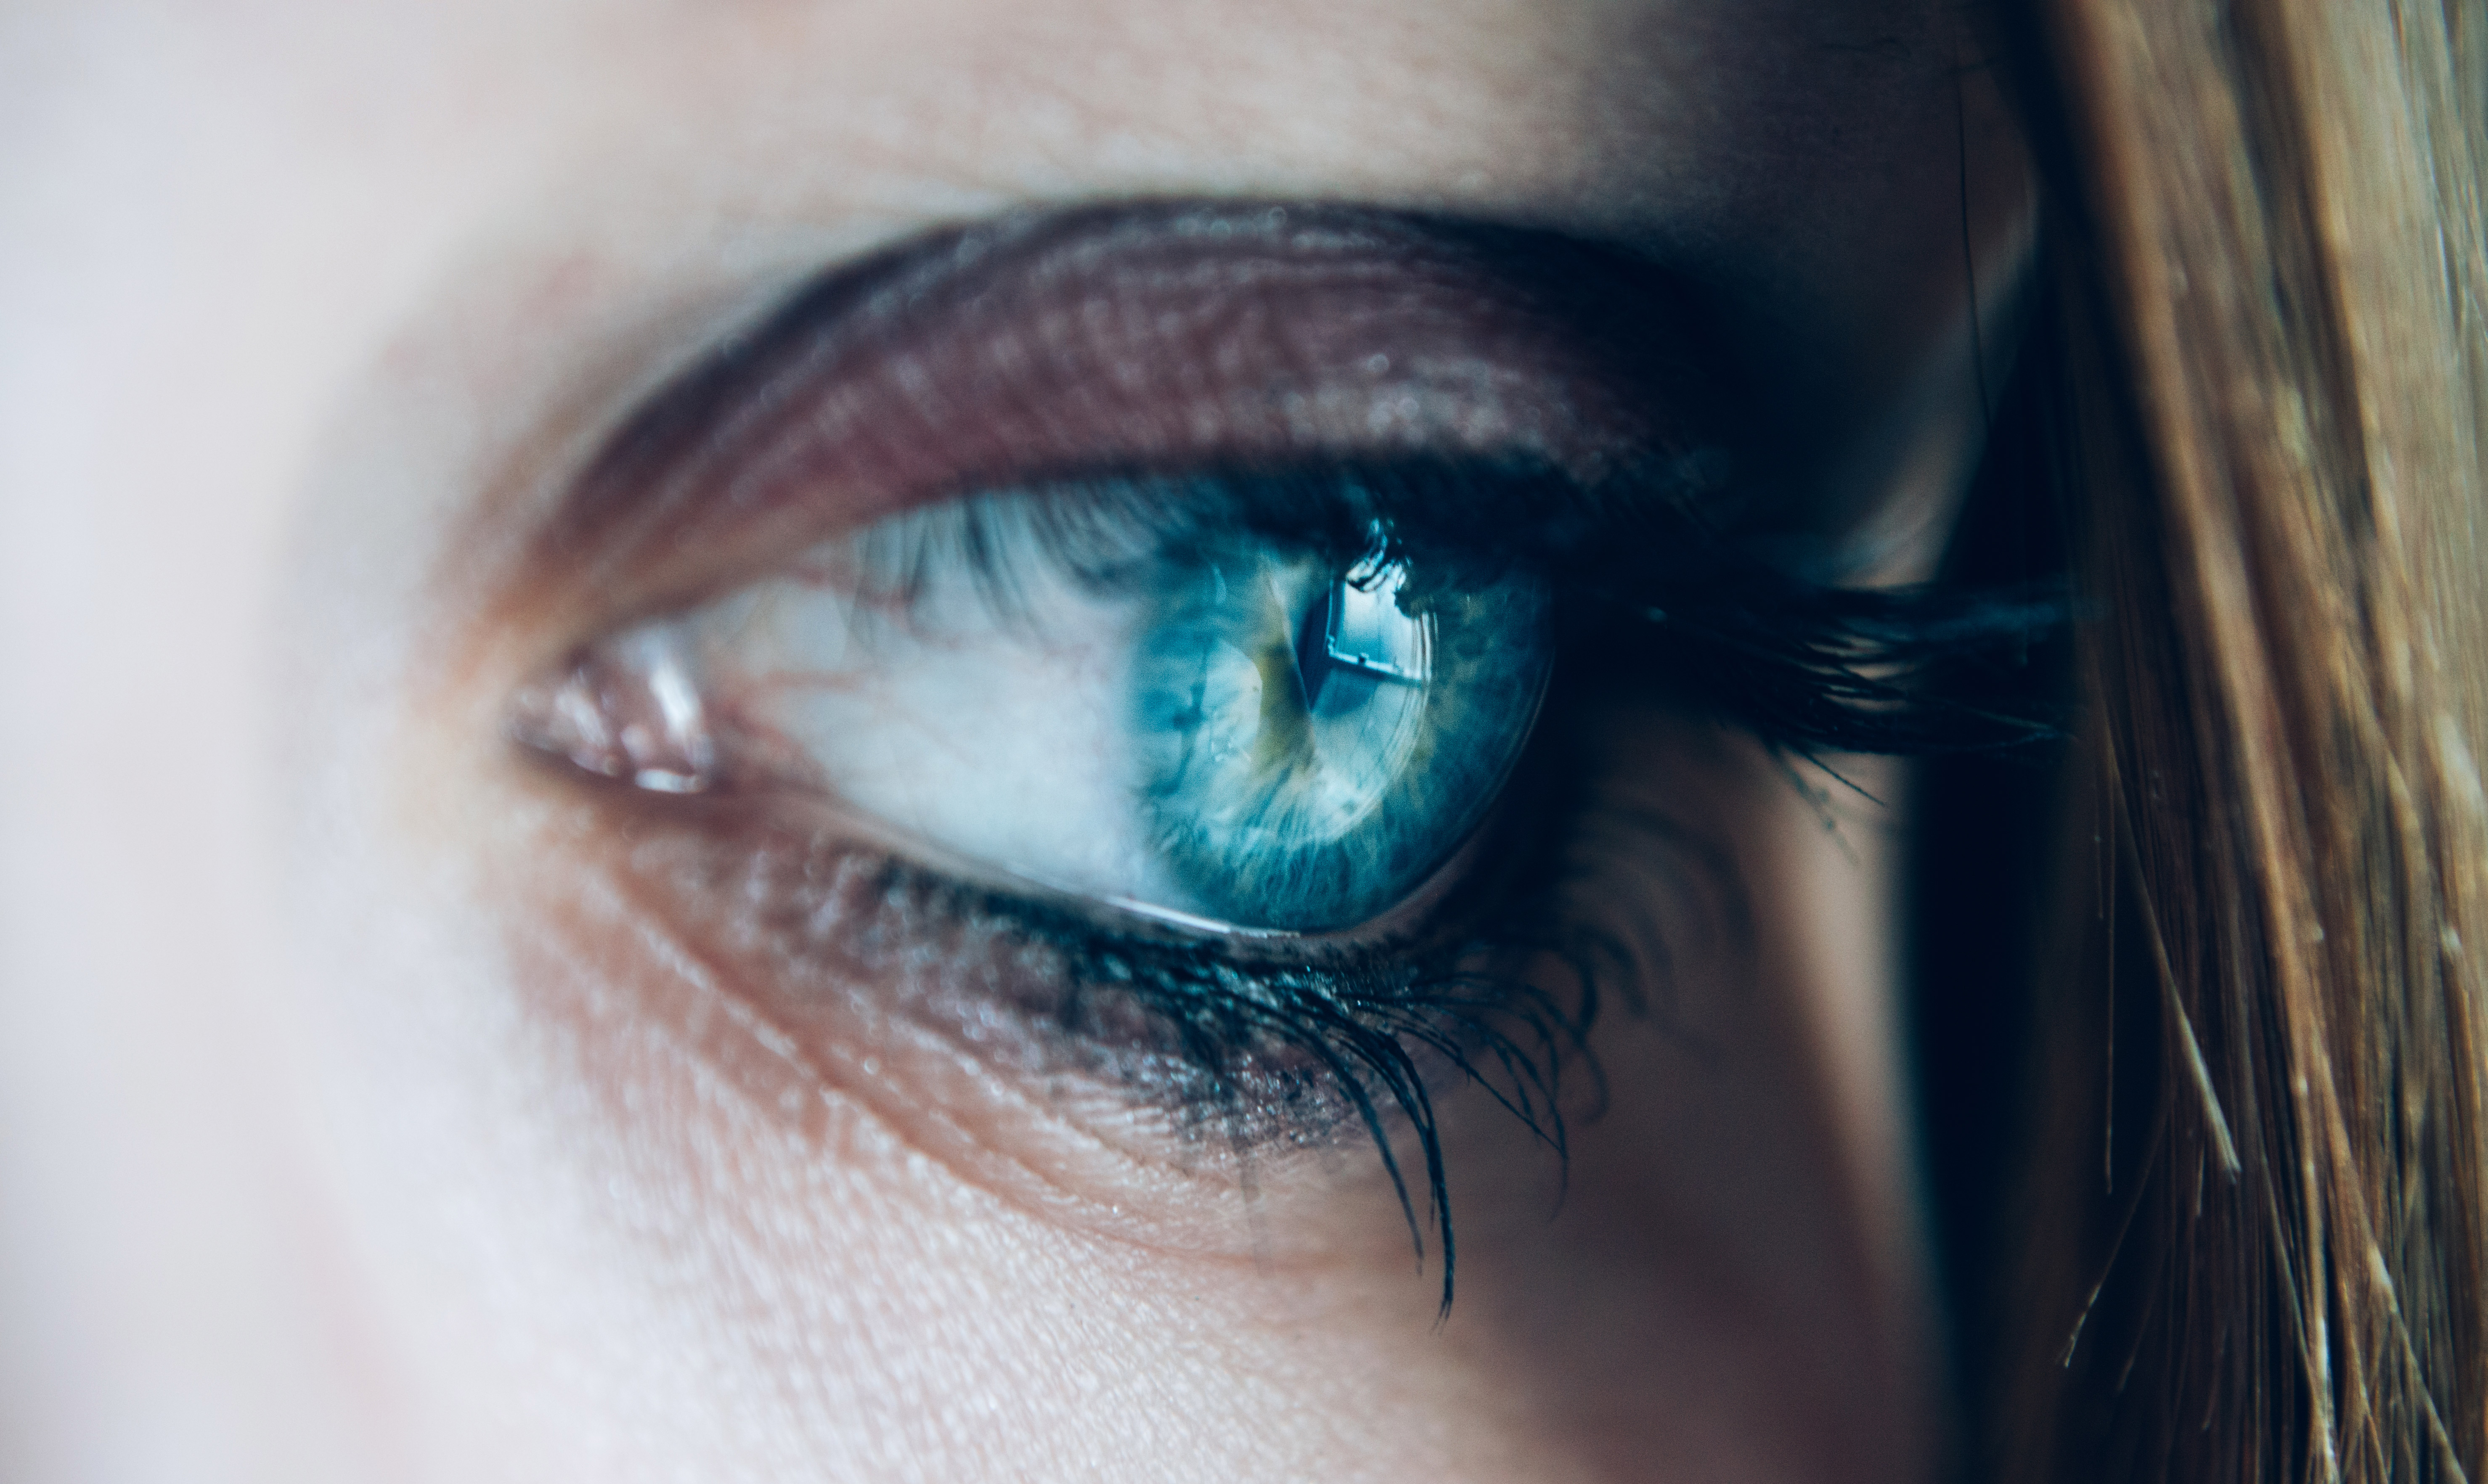
woman, green, color, blue, lip, eyebrow, eyelash, close up, human body, face, nose, eye, glasses, head, beauty, see, organ, eyelashes, vision care, eyelash extensions